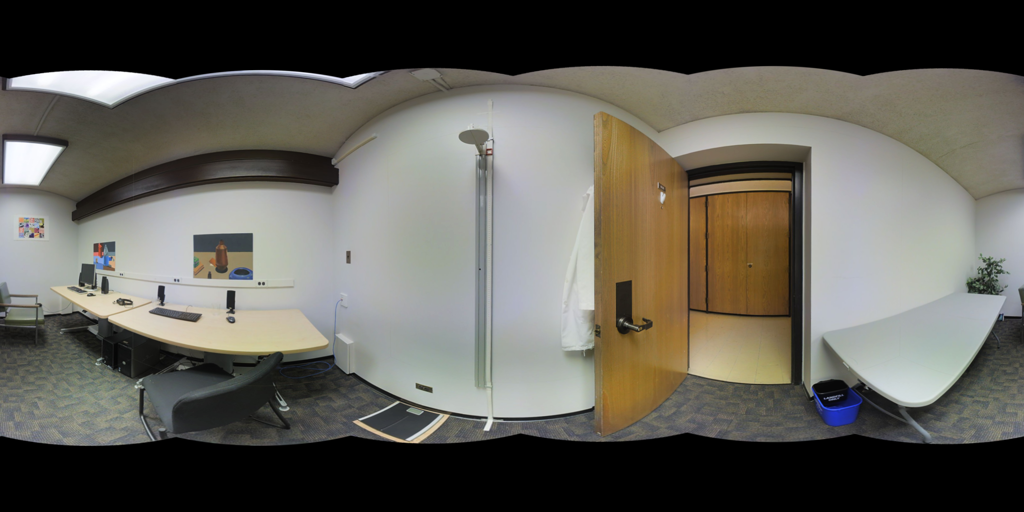
Referred object: the back of the keyboard, not connected to the computer

Referred object: the open wooden door